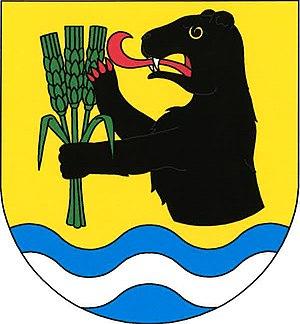
Počedělice est une commune du district de Louny, dans la région d'Ústí nad Labem, en République tchèque. Sa population s'élevait à 300 habitants en 2018.